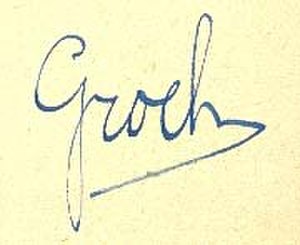
Grock
Karl Adrien Wettach var, med kunstnernavnet Grock, en schweizisk klovn og musiker der optrådte både i varieté og i cirkus. Des lige for adskillige adelige privat.